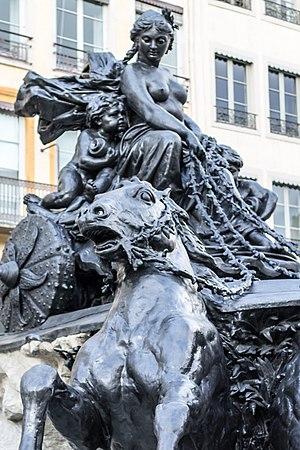
Détail de la fontaine Bartholdi après sa rénovation en 2017